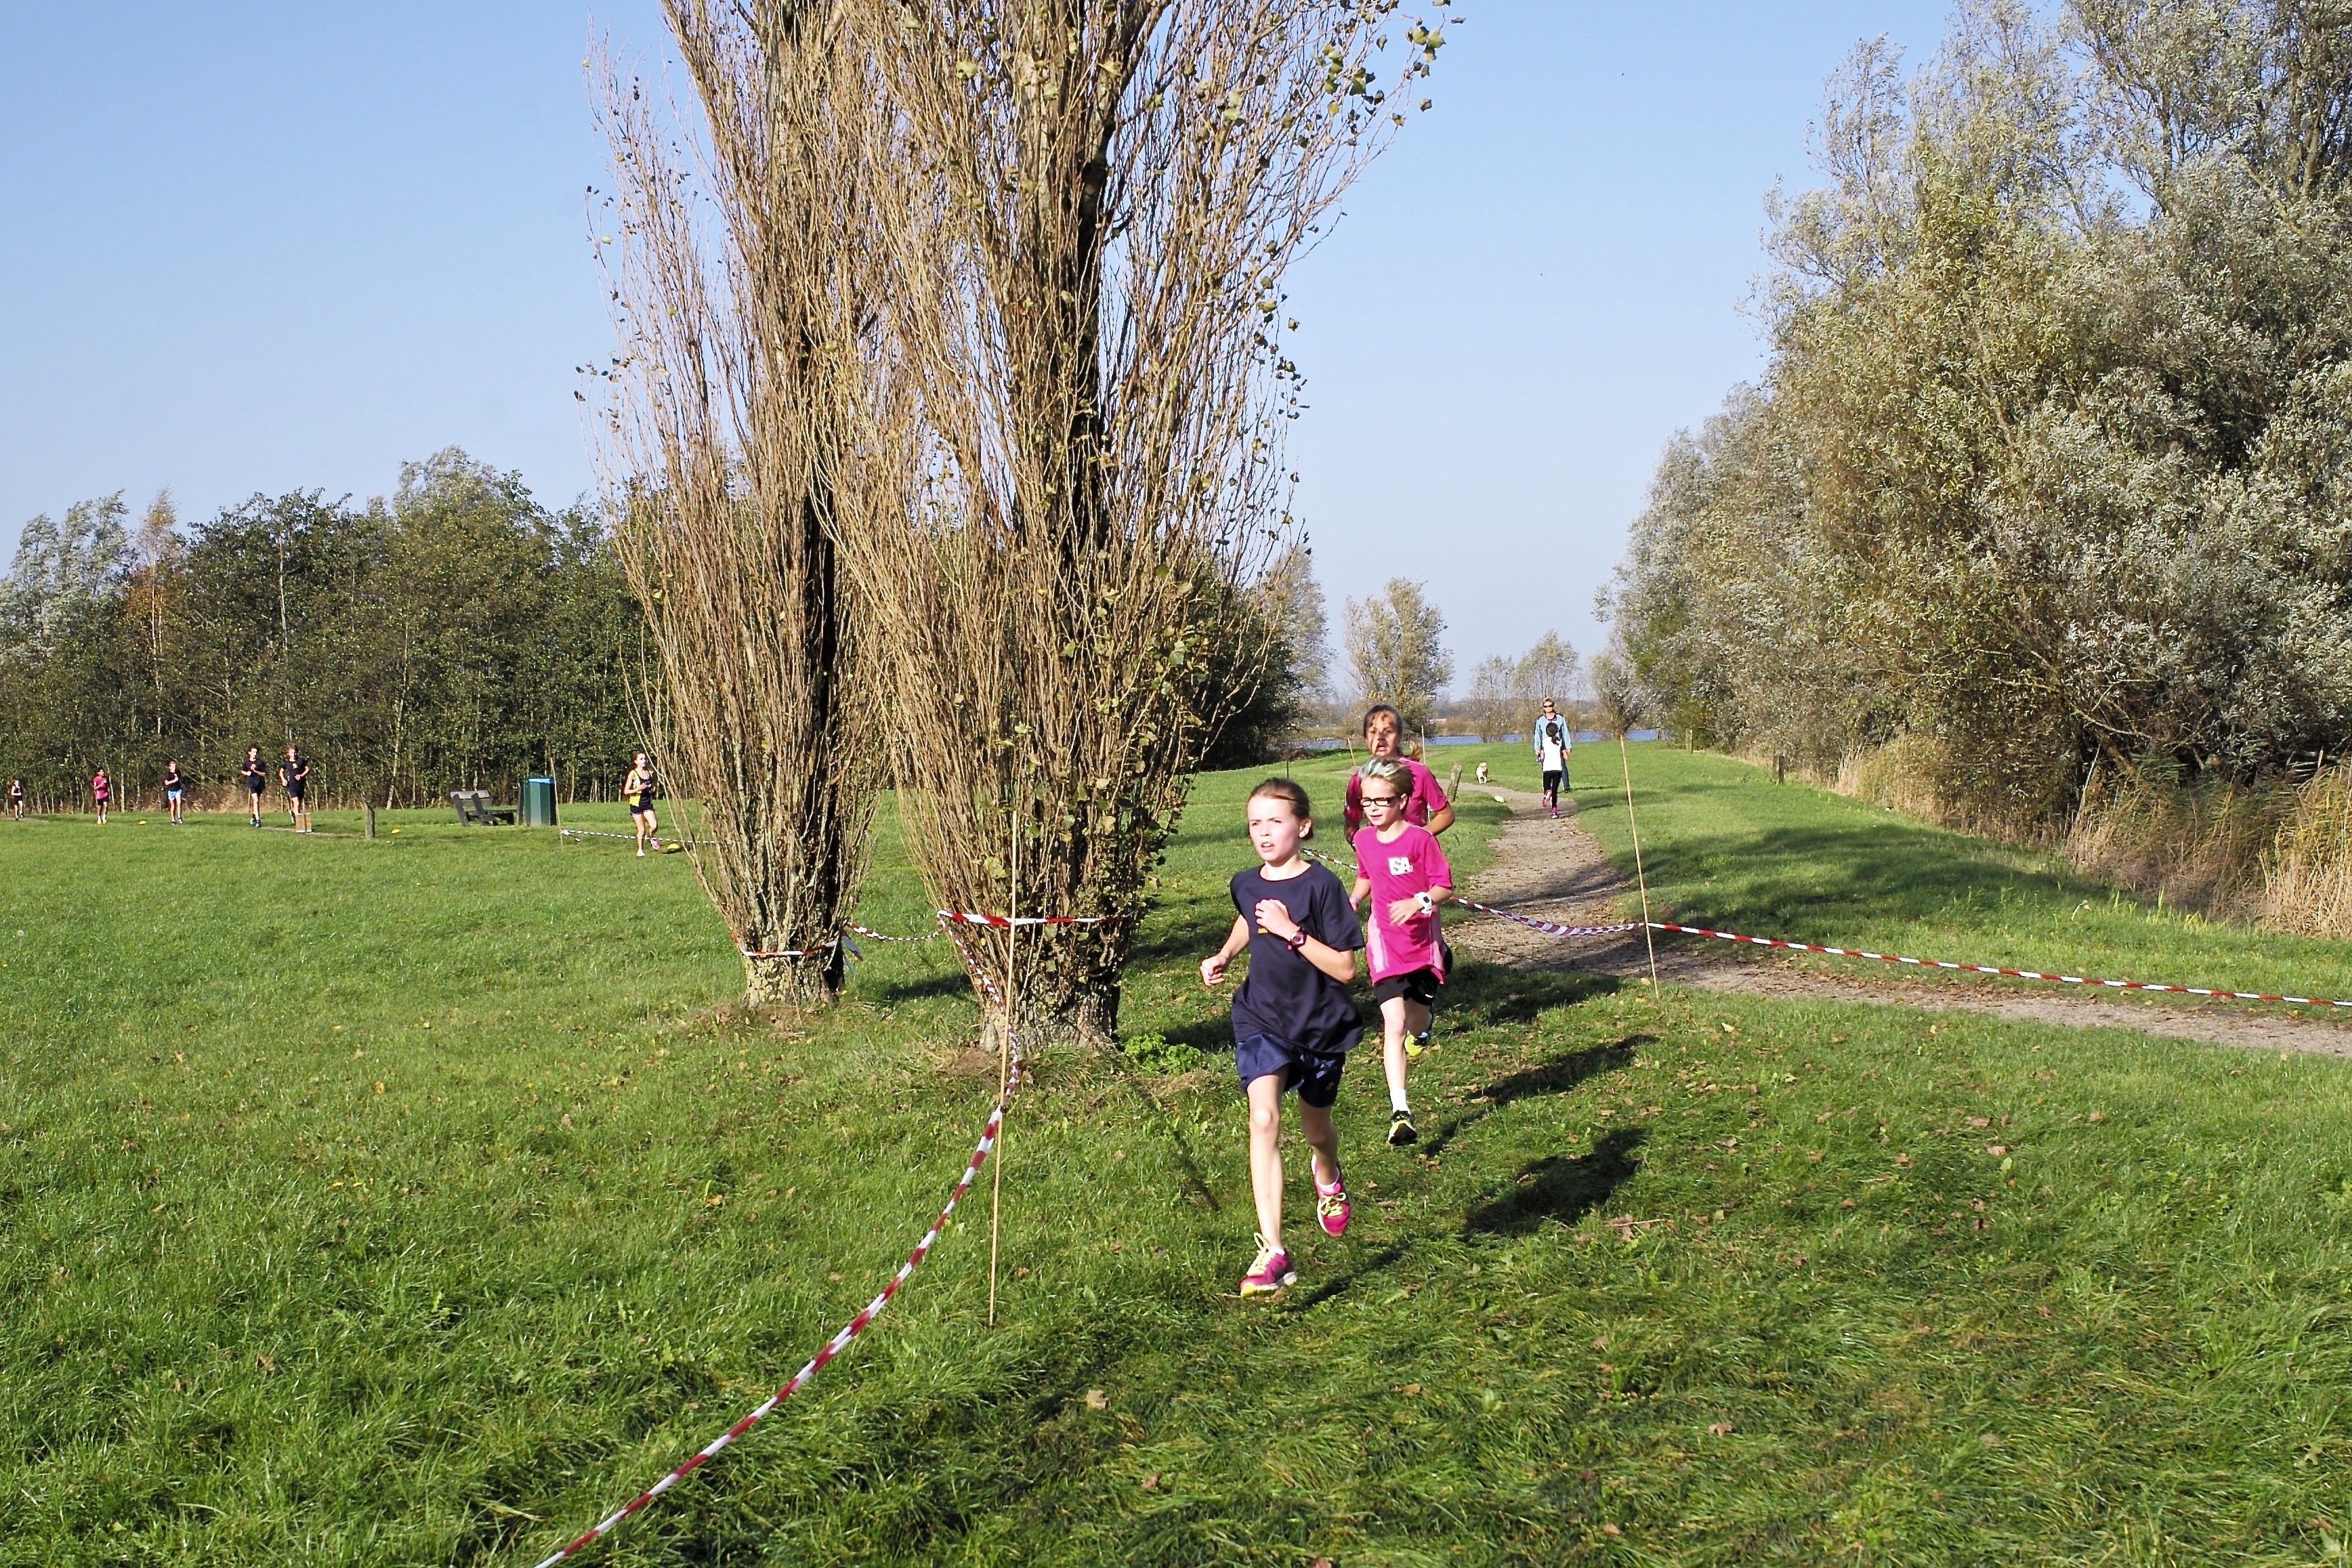
tree, grass, walking, girl, trail, sport, lawn, meadow, flower, lake, boy, running, run, europe, high, autumn, park, runner, ash, crosscountry, race, competition, holland, netherlands, m, sports, shrub, school, runners, woodland, junior, leica, 240, varsity, athletics, meet, xc, valkenburg, physical exercise, woody plant, human action